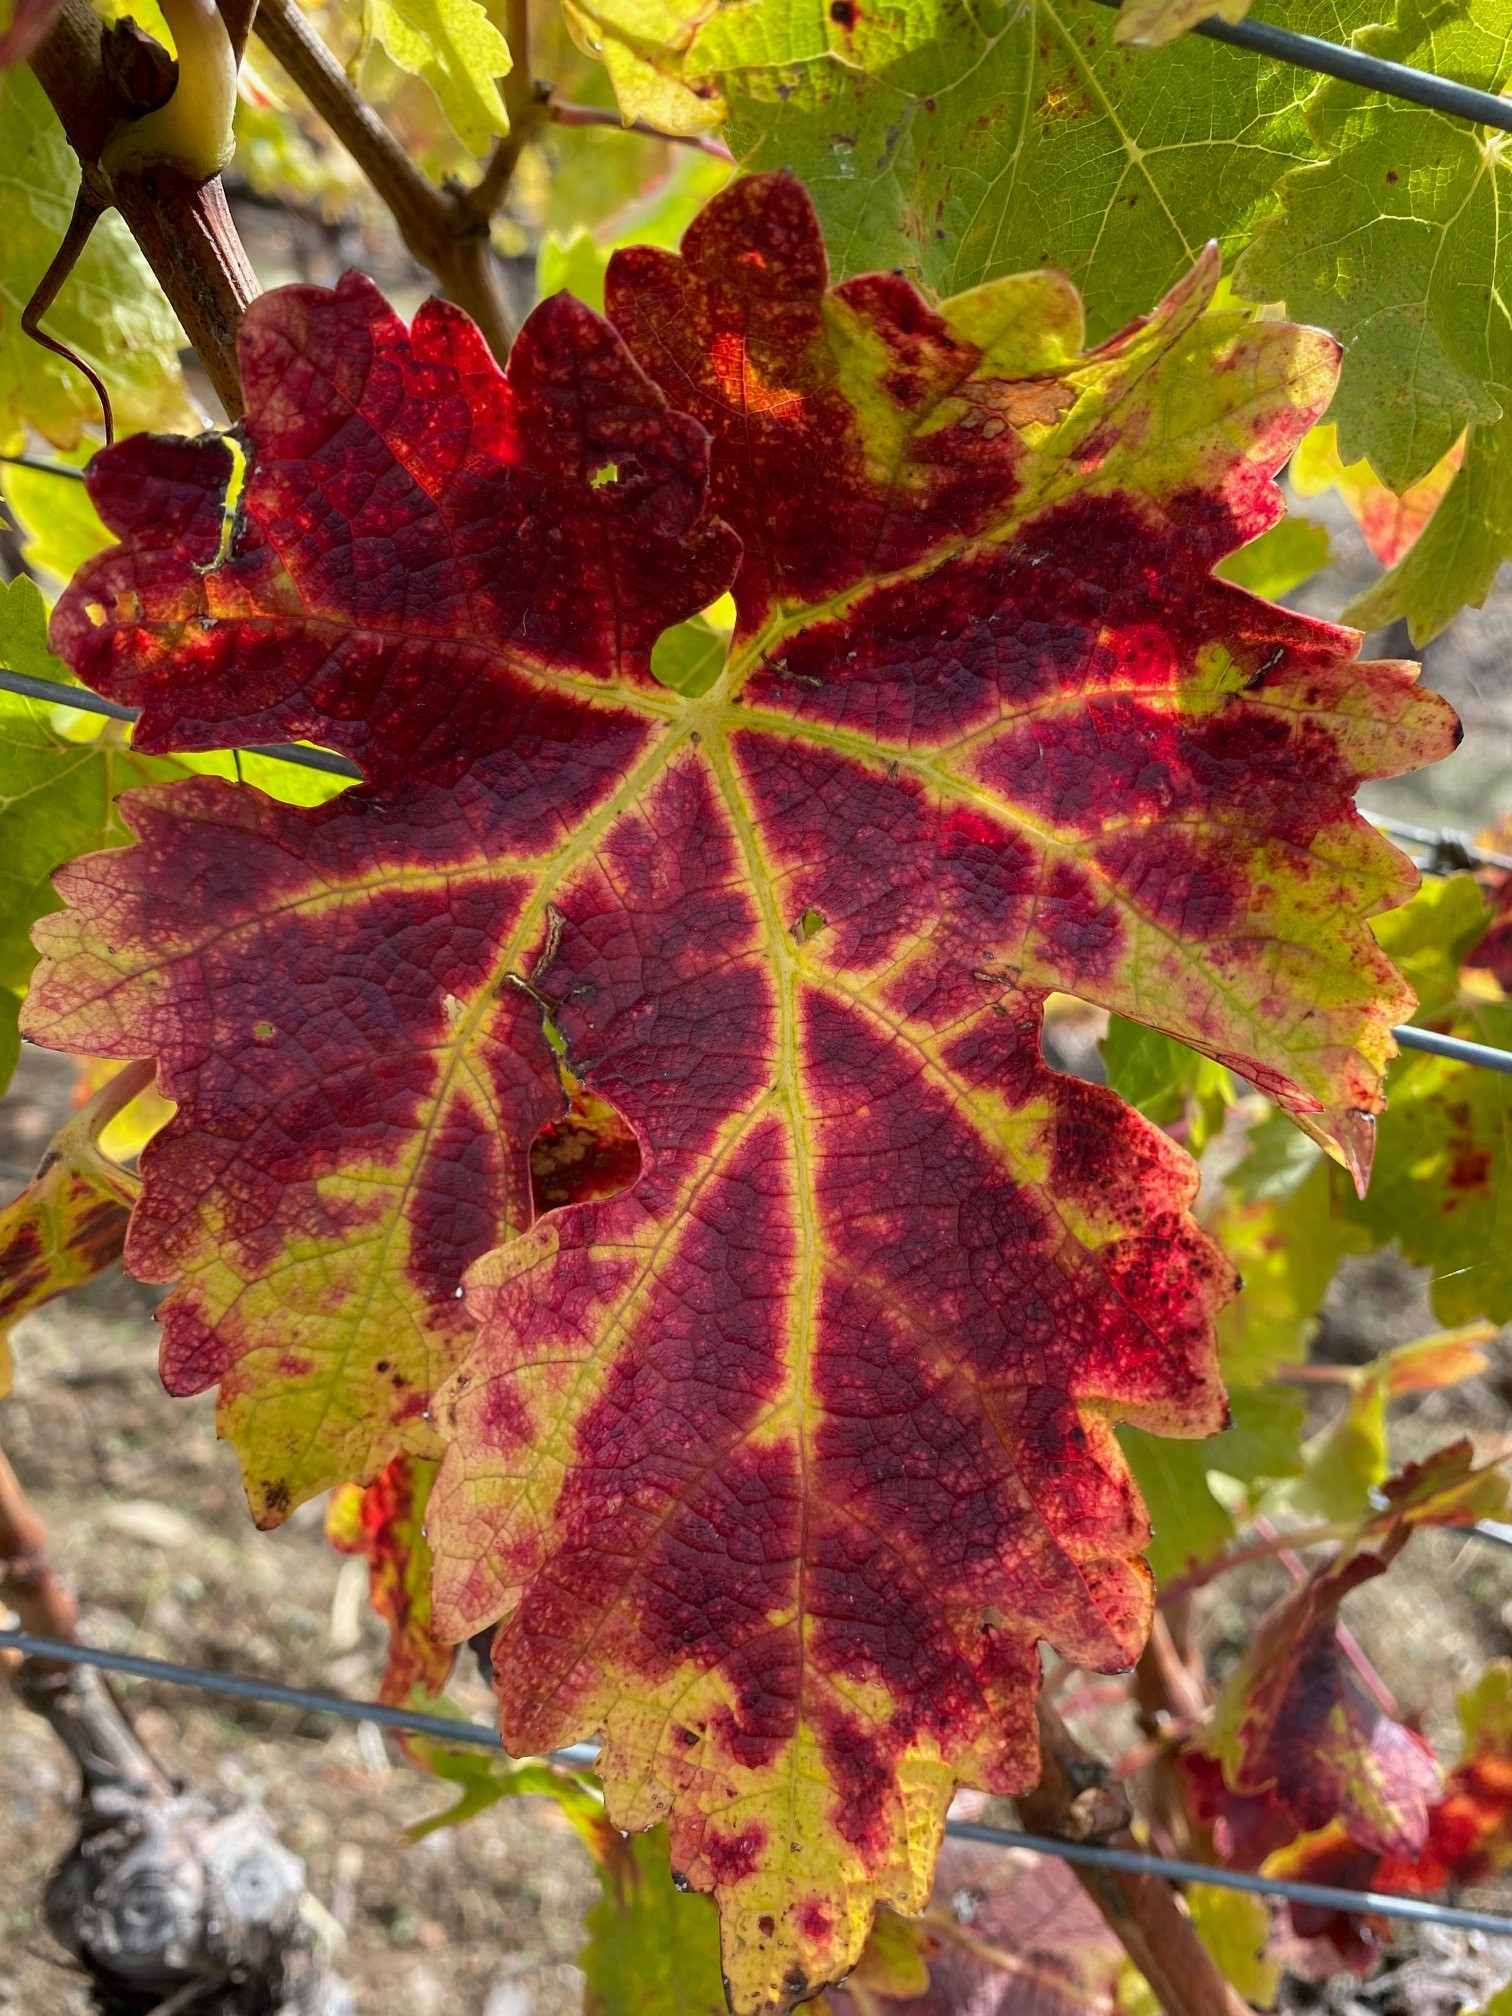
Label: Red Blotch